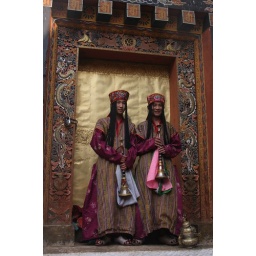
Two young monks with the religious lute in ceremonial dress infront the golden door of Punakha frotress.